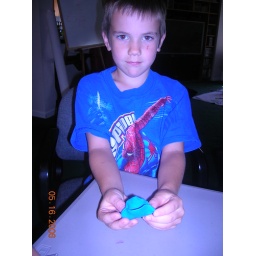
Brandon in the beginning stage of building the bowl for the marbles